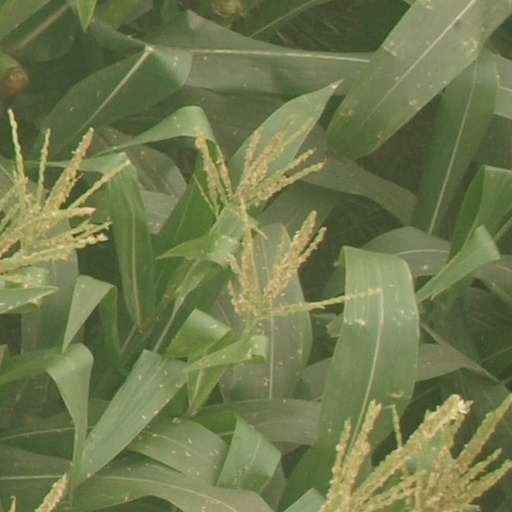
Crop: maize; corn